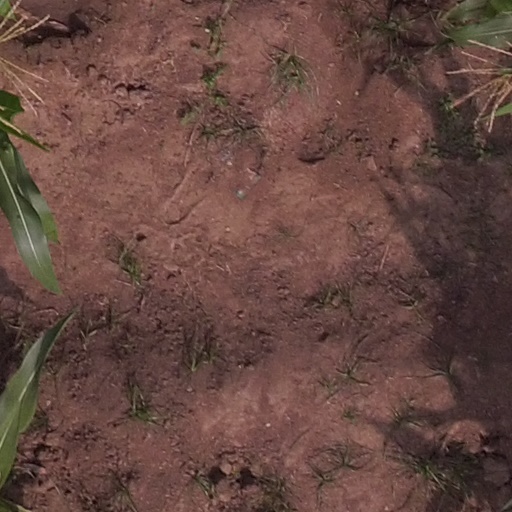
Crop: maize; corn